Henry Levy House

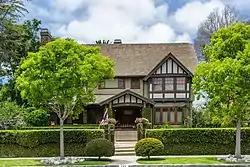

The Henry Levy House at 155 S. G Street is a historic American Craftsman home located in Oxnard, California. The house has 18 rooms with five bedrooms and five bathrooms, a detached two-car garage, and a detached workshop in the rear. It is approximately and sits on three parcels of land totaling nearly .